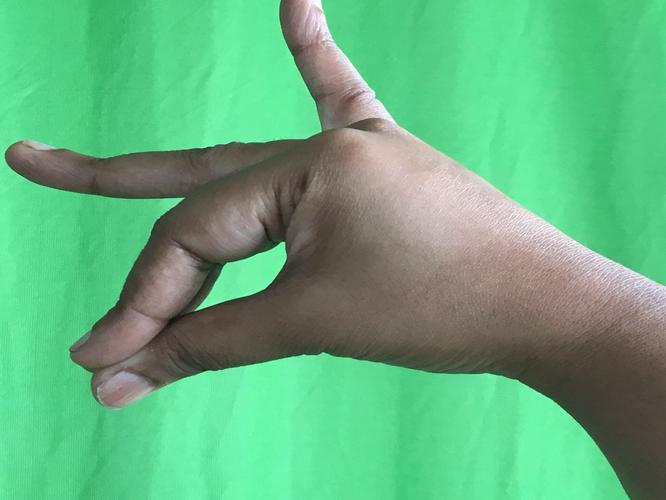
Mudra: Katakamukha_1
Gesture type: single_hand